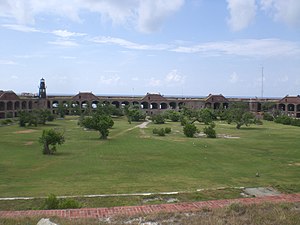
Dry Tortugas National Park
Fort Jefferson.